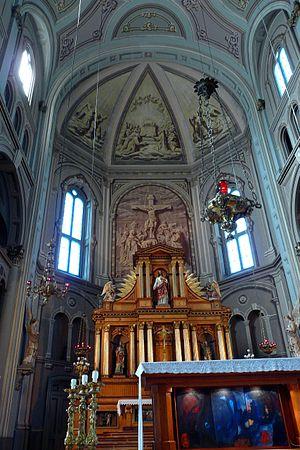
intérieur de l'église du Gesù de Montréal
L'église du Gesù, située au 1202 rue De Bleury à Montréal, construite en 1865, est à la fois un lieu de culte et un centre de créativité artistique. Outre le fait qu'il s'agit d'un lieu de culte, on y trouve un théâtre, des salles d'expositions, des ateliers d'art, lieu de résidence d'artistes et de création. Ce patrimoine vivant est guidé par une mission : mettre l'accent sur l'art, l'humain et le spirituel. L'église a été reconnue monument historique en 1975.